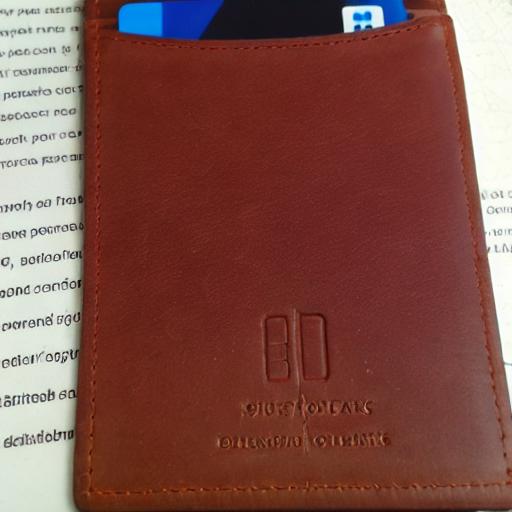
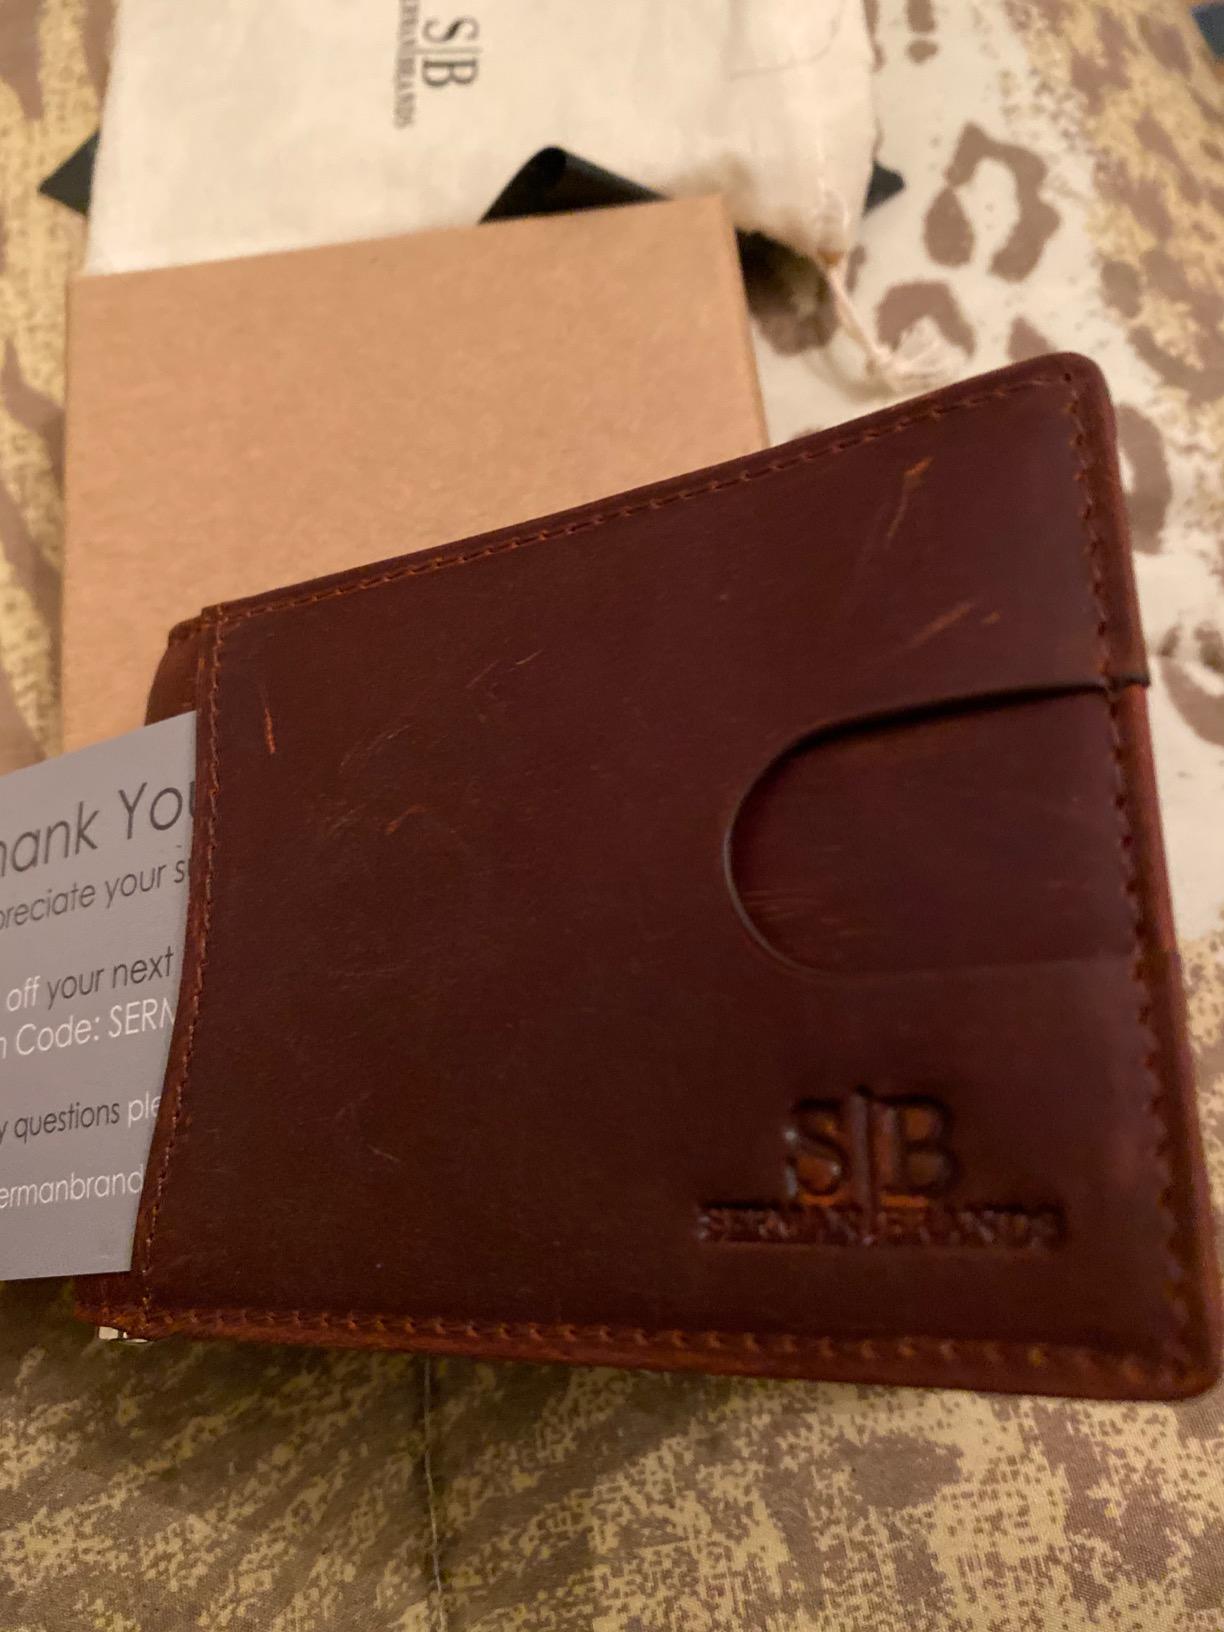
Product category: accessories_wallet
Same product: no